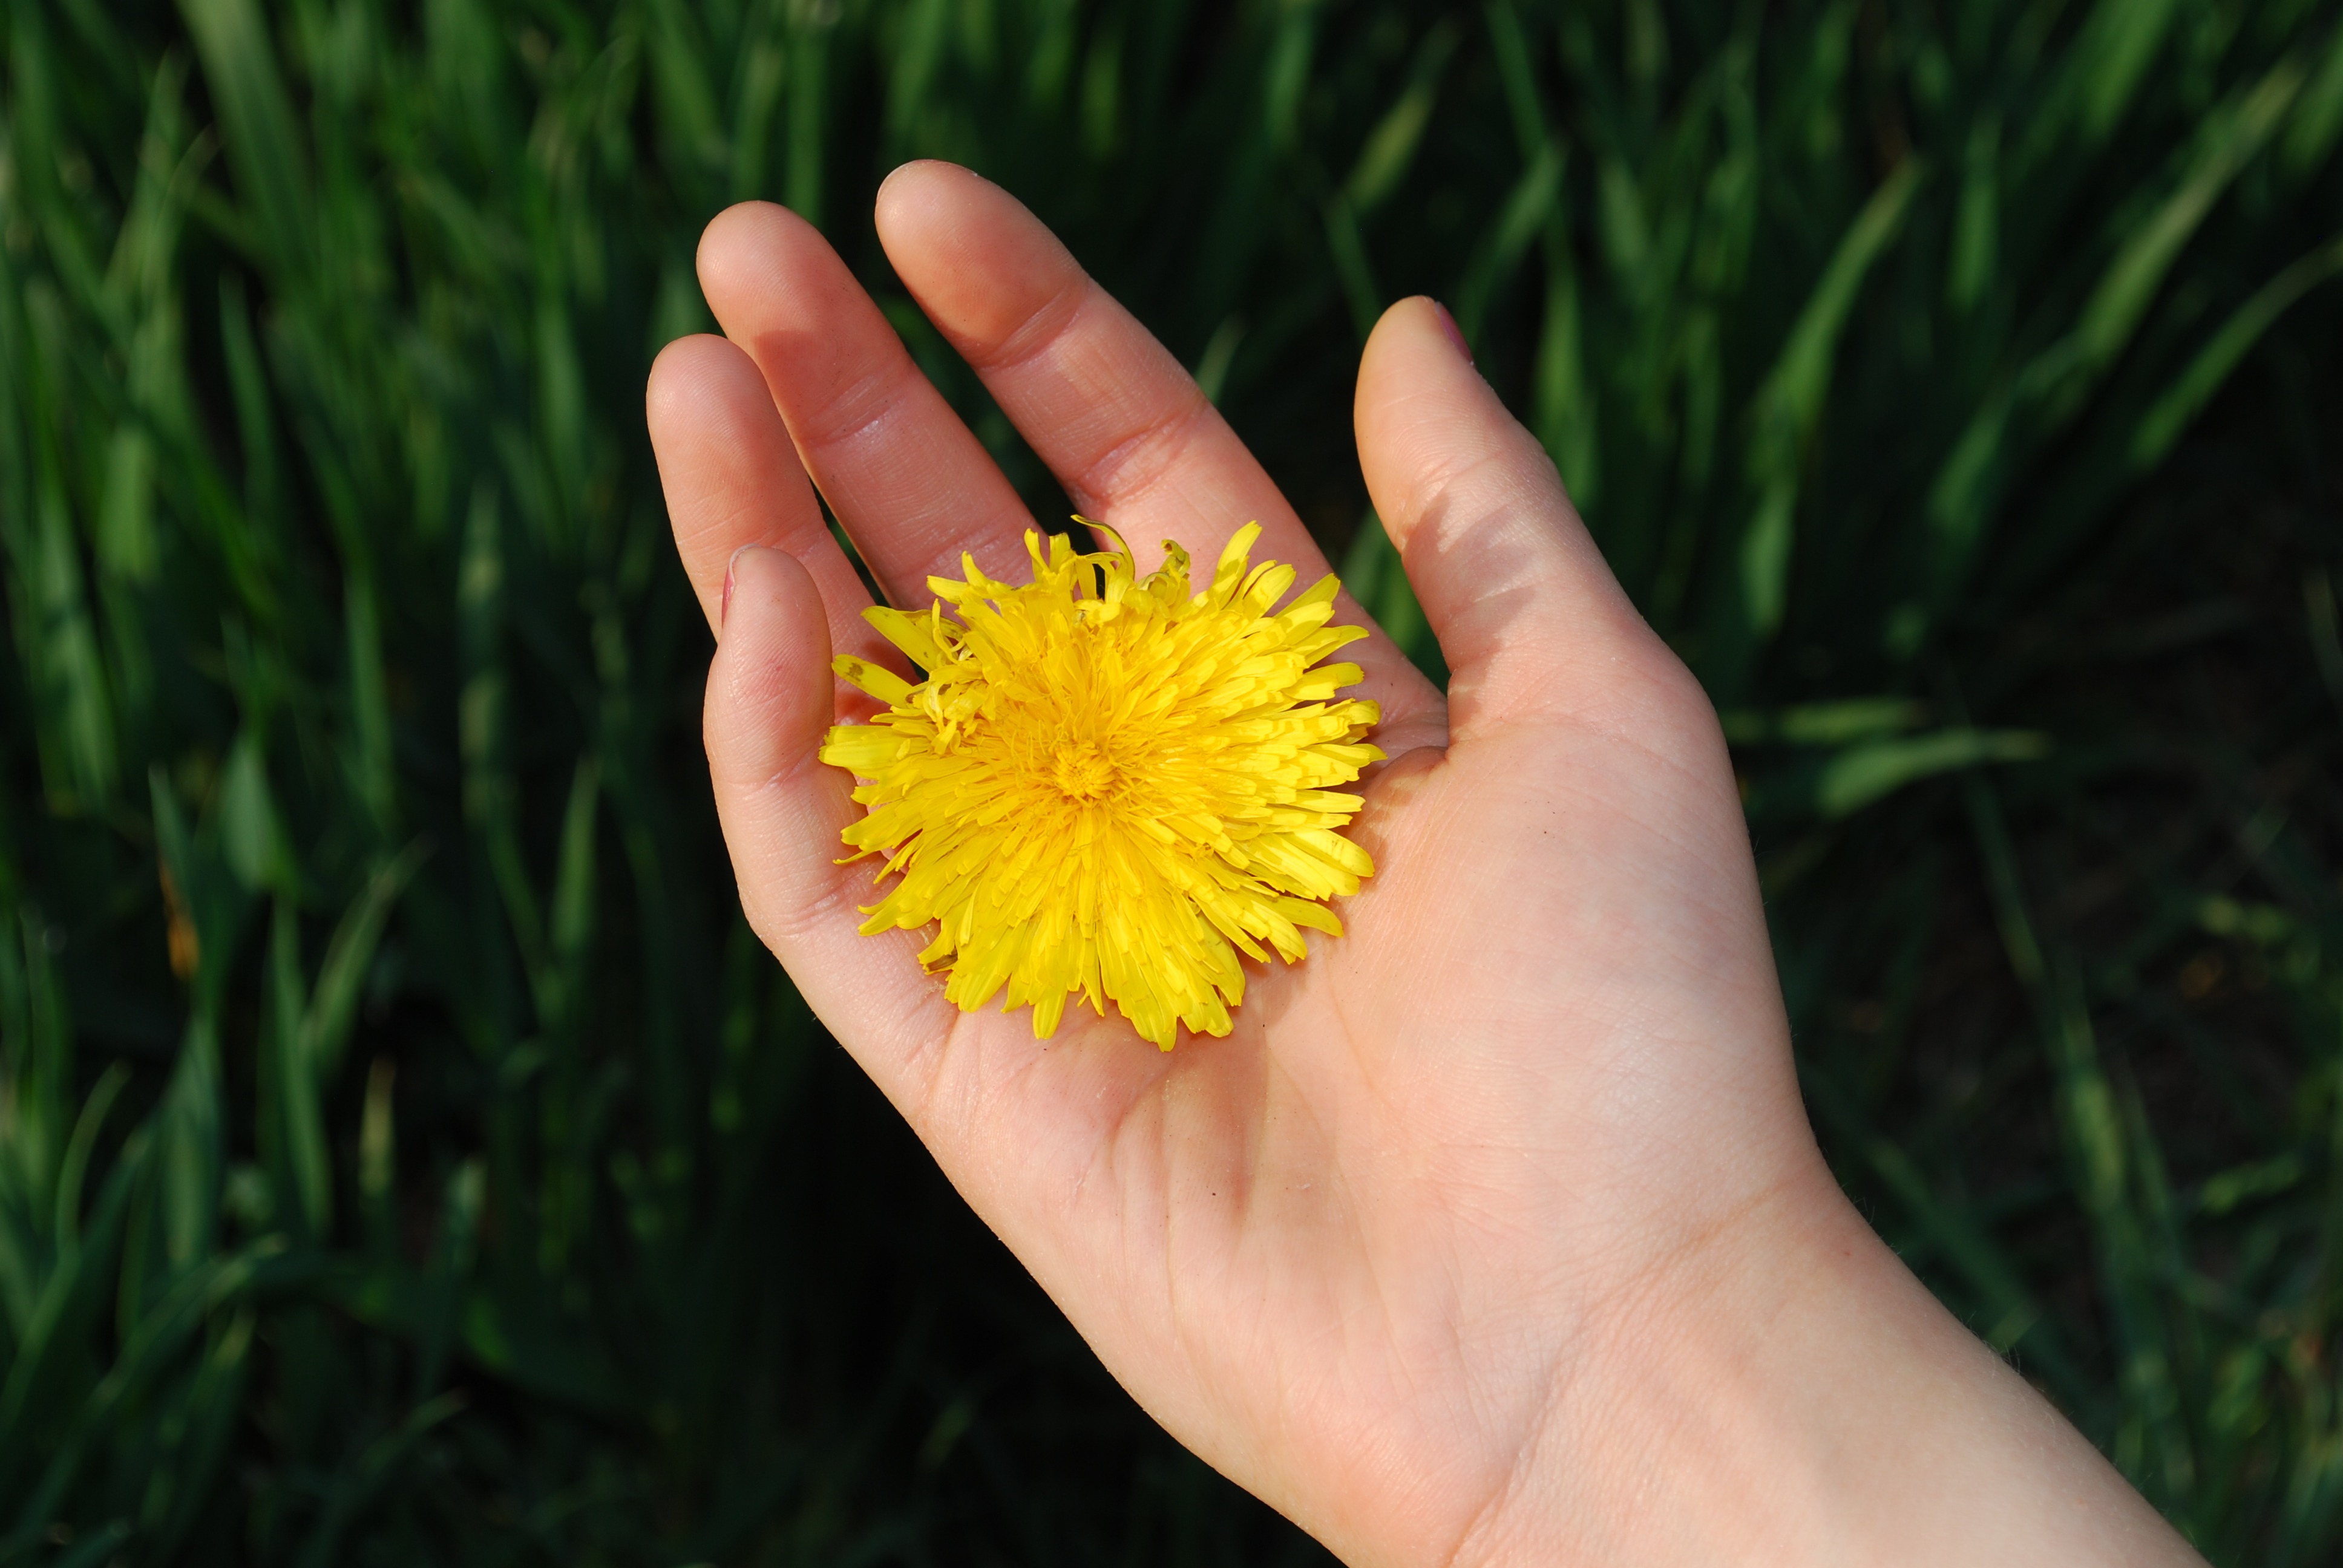
hand, nature, grass, blossom, person, growth, plant, lawn, photography, dandelion, stem, sunlight, leaf, flower, petal, bloom, floral, aroma, environment, foliage, pollen, finger, green, lush, fresh, soil, botany, pollinate, yellow, agriculture, holding, flora, botanical, flowers, seedling, close up, earth, bright, seasonal, growing, elegant, conservation, delicate, purity, vibrant, bud, fragile, fragrant, tender, gentle, scent, nectar, organic, fragrance, macro photography, fertile, fertility, flowering plant, floriculture, grass family, plant stem, land plant